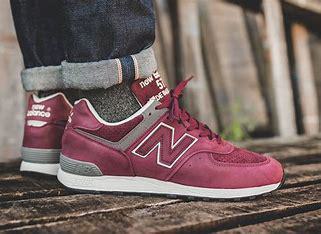
Brand: New
Model: Balance 576